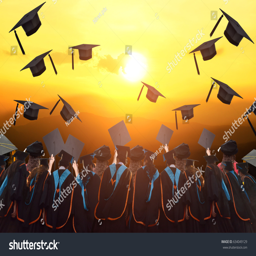
graduates in the university throw a hat of joy at sunset